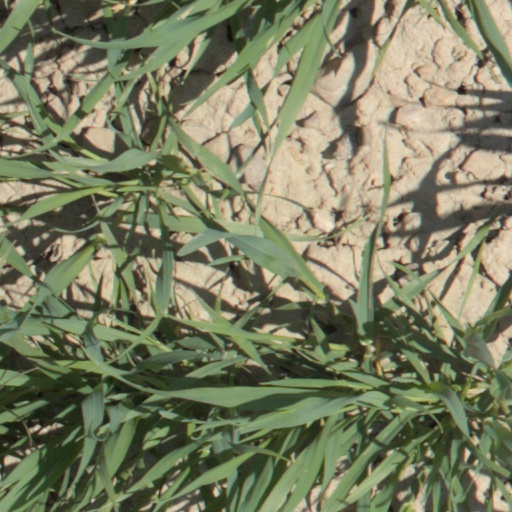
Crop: wheat